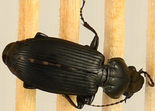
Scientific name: Pterostichus melanarius melanarius
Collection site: Chase Lake National Wildlife Refuge NEON (WOOD), plot WOOD_028